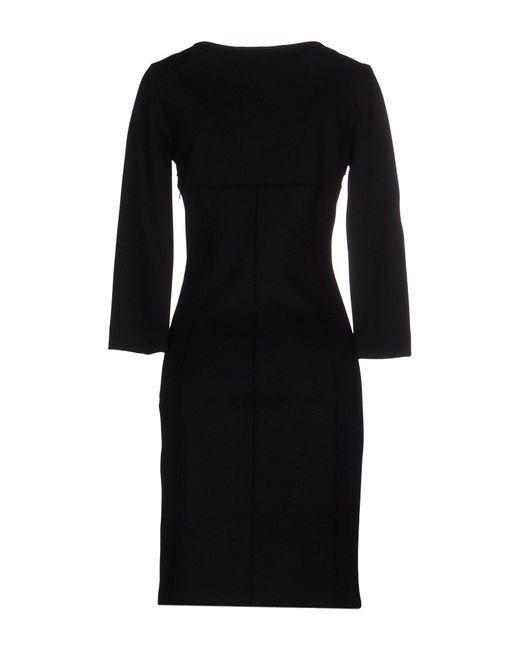
Schwarzes Baumwollkleid mit Rundhalsausschnitt und vollen Ärmeln